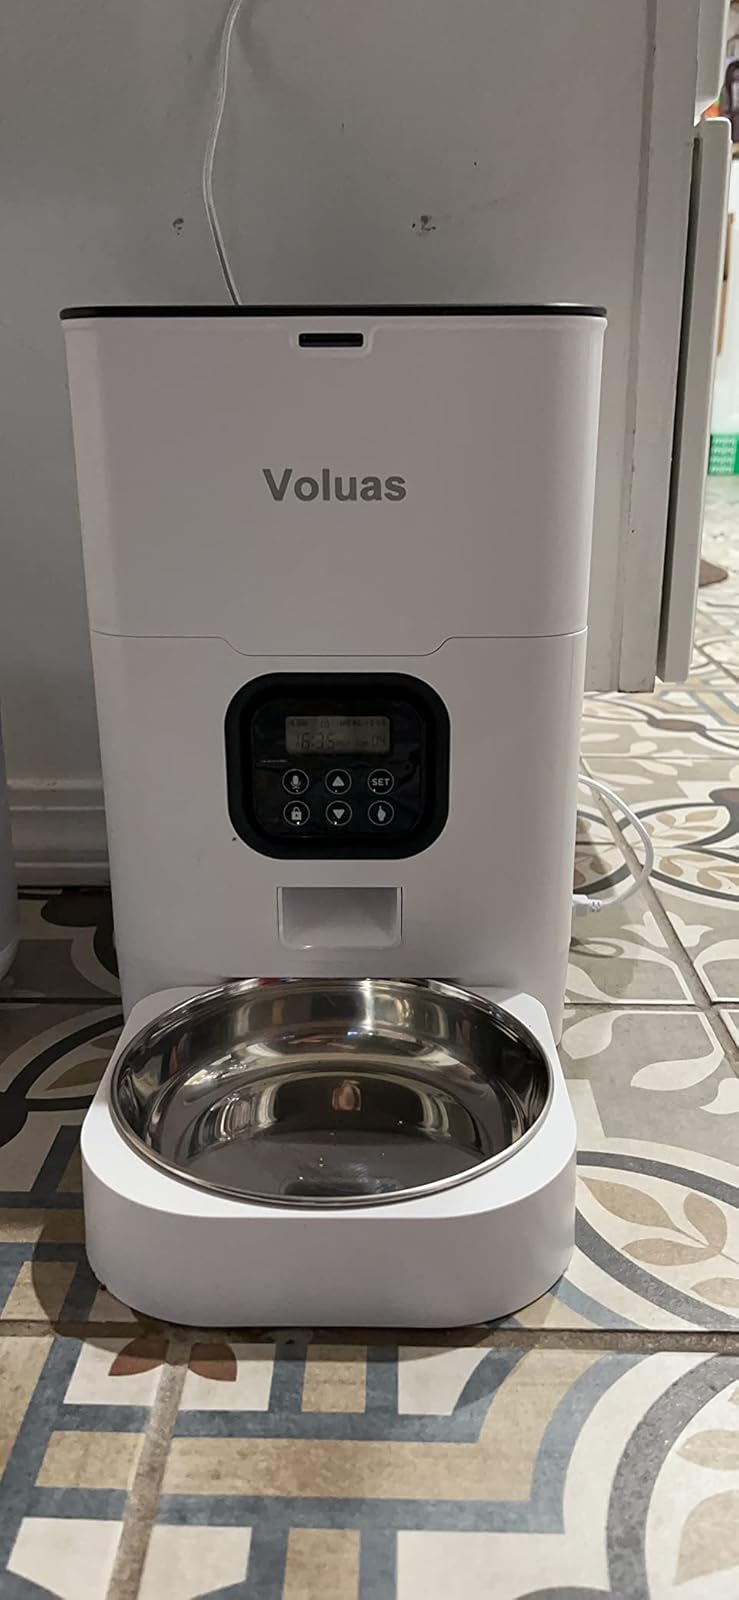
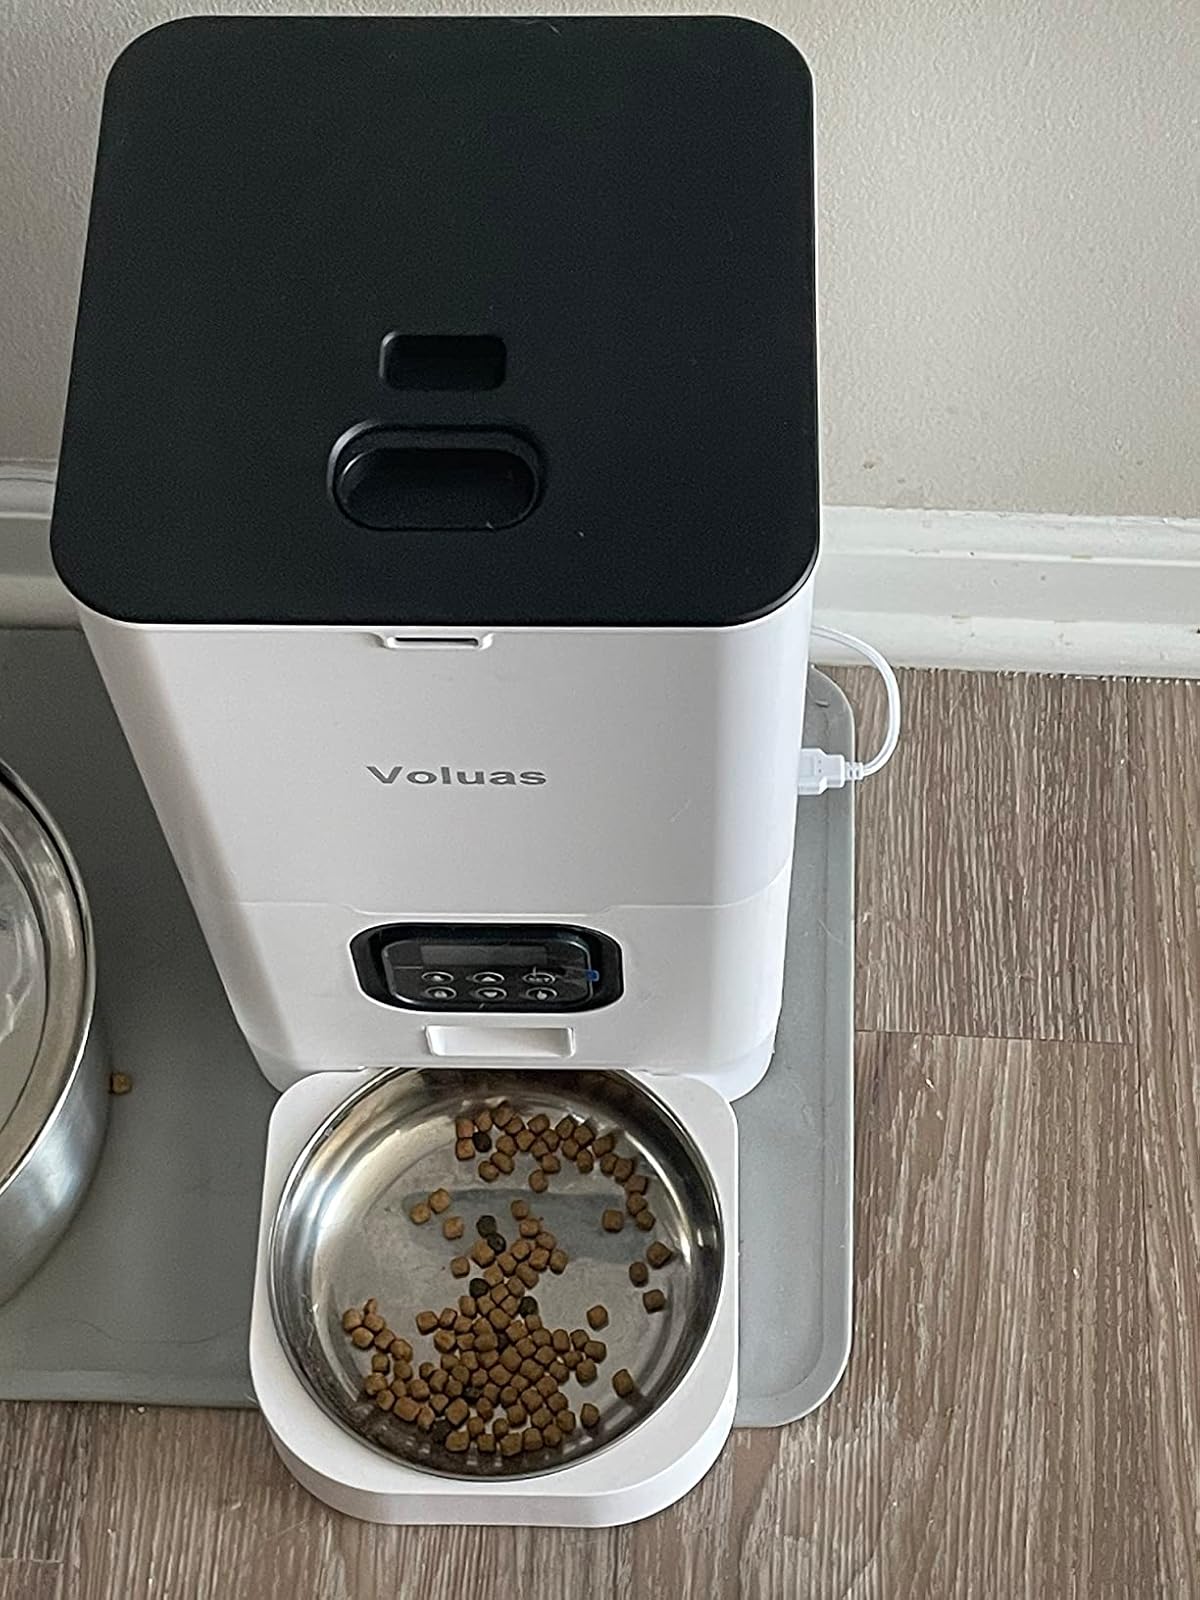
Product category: items_feeder
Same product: yes